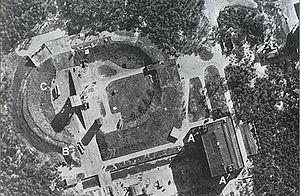
Jacques Bergier, peut-être né Yakov Mikhaïlovitch Berger le 8 août 1912 à Odessa et mort le 23 novembre 1978 à Paris d'une hémorragie cérébrale, est un ingénieur chimiste, espion, journaliste et écrivain, de nationalités française et polonaise d'ascendance juive.